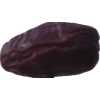
Label: dates